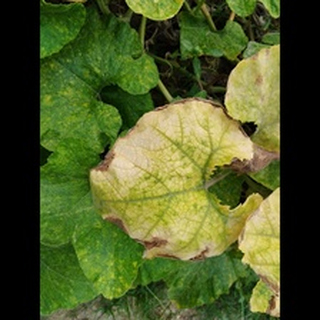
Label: pumpkin_powdery_mildew